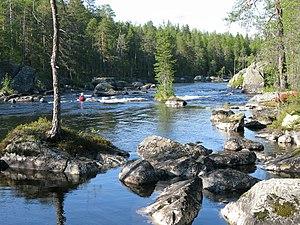
Zapovednik est le terme employé pour décrire, dans les anciennes républiques soviétiques, les aires naturelles protégées, avec pour objectif de les conserver « éternellement vierges ». Il s’agit du plus haut degré de protection environnementale et concerne des zones strictement protégées et dont l’accès au public est restreint.